Question: Please indicate a possible affordance area of the bench that can be used for sitting
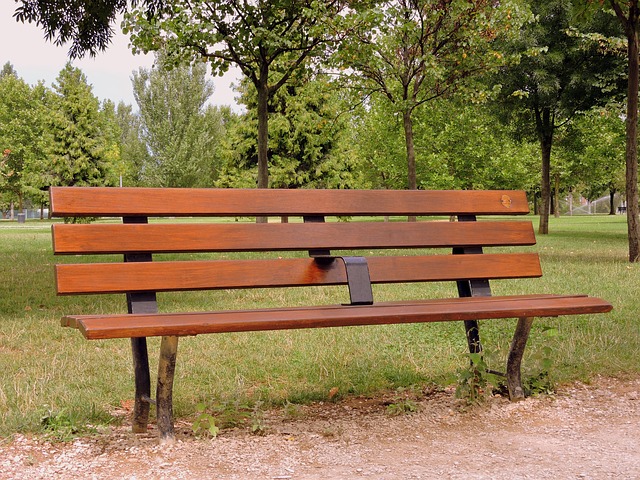
Answer: [60.429, 291.474, 612.162, 338.787]